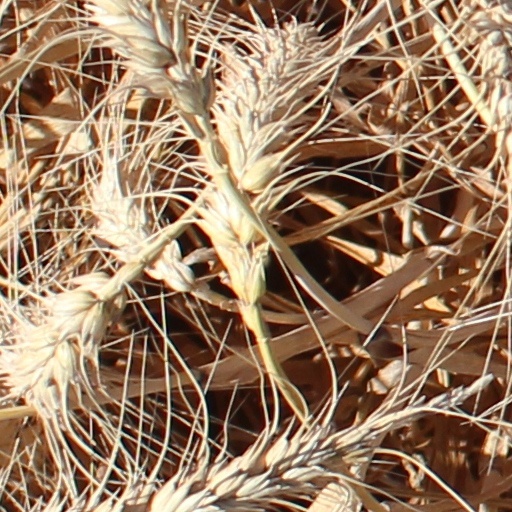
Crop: wheat